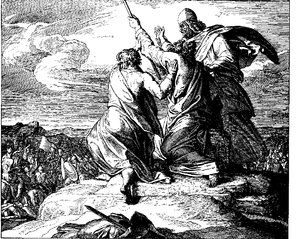
Gravure en bois pour «Die Bibel in Bildern», 1860. Português: Moisés estende suas mãos para que o seu povo vença a peleja contra os amalequitas. Êx. 17:11"